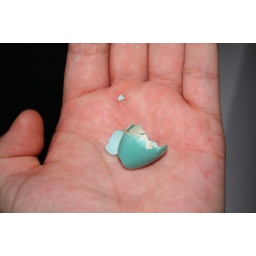
Found this at the edge of some lake thingy under a bridge in a big park! It made me happy.